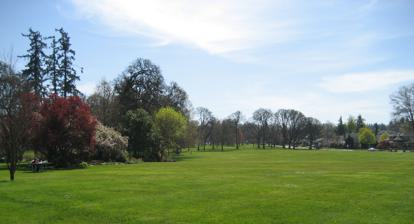
Building: Bush's Pasture Park
Country: United States of America
Year built: 1878
Bush's Pasture Park Open field at the park in the spring Show map of Oregon Show map of the United States Type Public, city Location 600 Mission St., SE, Salem , Oregon Coordinates 44°55′54″N 123°2′17″W / 44.93167°N 123.03806°W / 44.93167; -123.03806 Area 90.5 acres (36.6 ha) Operated by City of Salem Status Open Asahel Bush House U.S. National Register of Historic Places U.S. Historic district Contributing property Show map of Oregon Show map of the United States Area 90.5 acres (36.6 ha) Built 1878 Architect Wilbur F. Boothby Architectural style Italianate Part of Gaiety Hill – Bush's Pasture Park Historic District ( ID86002849 ) NRHP reference No. 74001700 Added to NRHP January 21, 1974 Bush's Pasture Park (90.5 acres) is a public park and botanical garden in Salem , Oregon , United States . It is the site of the Asahel Bush House , which was placed on the National Register of Historic Places in 1974, and is now operated as the Bush House Museum . Bush House Museum The park and Italianate Victorian house date to 1877–1878 when they were built for Asahel Bush , founder of the Oregon Statesman newspaper and subsequently of the Ladd and Bush Bank. In 1882 Bush added a still-extant conservatory for his daughters, claimed to be the first greenhouse west of the Mississippi River . It is now filled with period plants. Owned by the City of Salem, the house has been open to the public since 1953 and is now operated by the Salem Art Association as the Bush House Museum.  The museum features Victorian period furnishings and original wallpapers, and is open for guided tours from Wednesdays through Sundays.  There is no admission fee. Bush Barn Art Center The estate's barn that was used to house farm equipment is now the Bush Barn Art Center , which is operated by the Salem Art Association.  The Center features two contemporary art exhibition galleries, the A.N. Bush Gallery for exhibits by regional, national and international artists, and the smaller Focus Gallery for local artists.  There is also a crafts gallery with consigned works for sale.  Admission is free. The Art Association also organizes the Salem Art Fair and Festival in the park each year on the third weekend of July. Park features Today the park contains trails, picnic areas, playgrounds, tennis courts, natural groves of old Oregon white oak trees, cherry and apple orchards , and a rose garden with over 2,000 roses . Willamette University 's McCulloch Stadium (football, track and field), Spec Keene Stadium (baseball) and cross country course are located in the park, hosting a variety of university and community events, such as the Salem Jaycees ' Kids Relays and the amateur soccer team the Cascade Surge of the USL Premier Development League . The park also has a soap box derby track that is home to the Salem Soap Box Derby and downhill skateboarding events. The park is open daily to the public. See also List of botanical gardens in the United States References